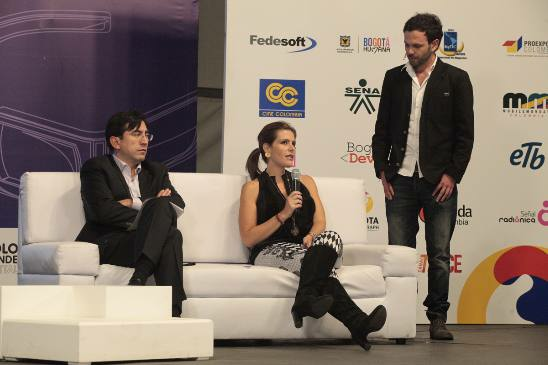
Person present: Yes